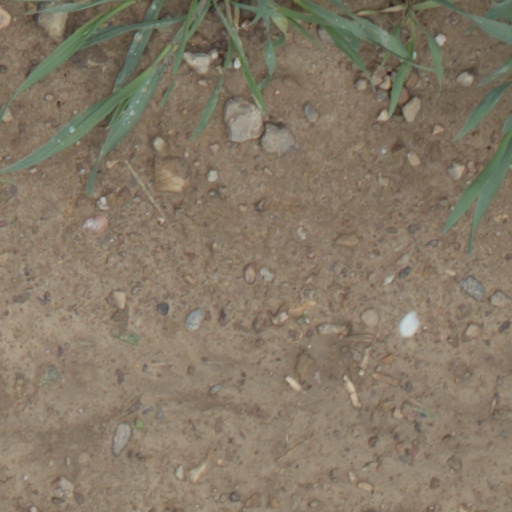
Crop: wheat